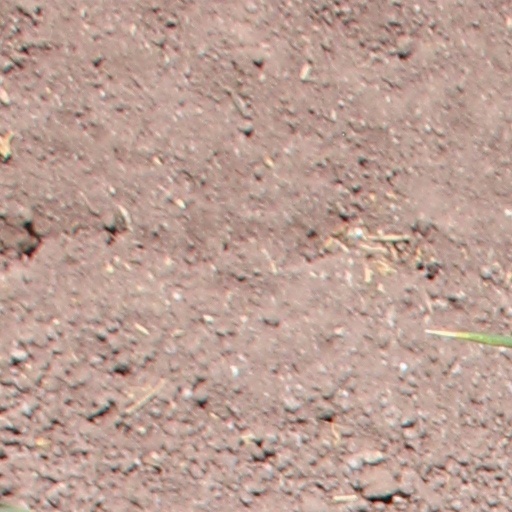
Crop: wheat